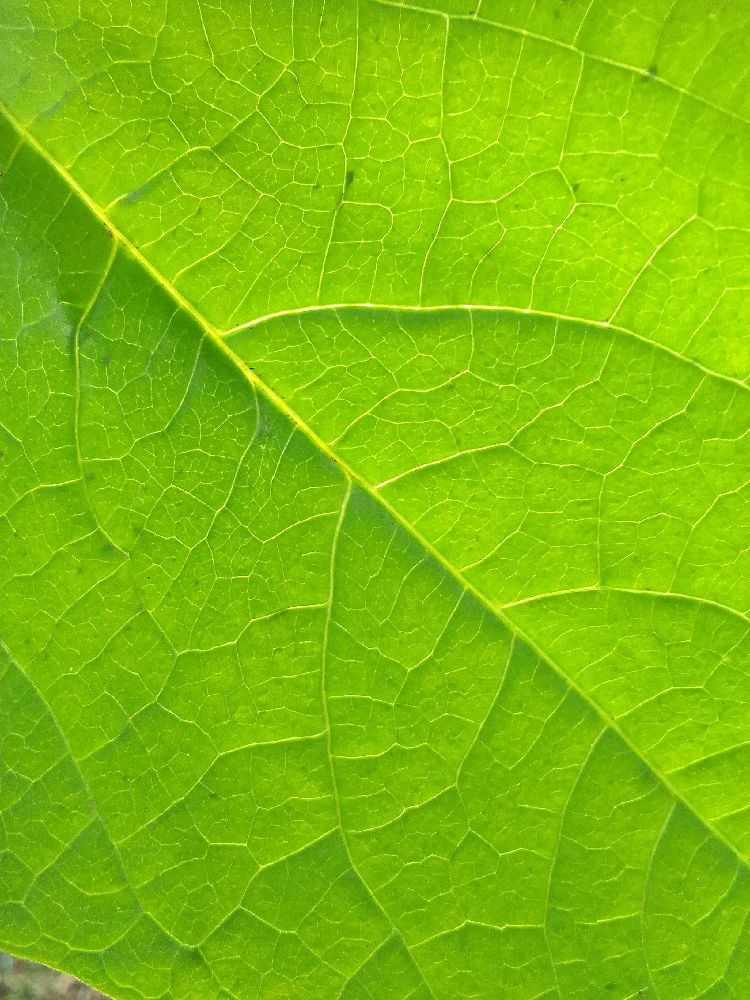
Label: healthy